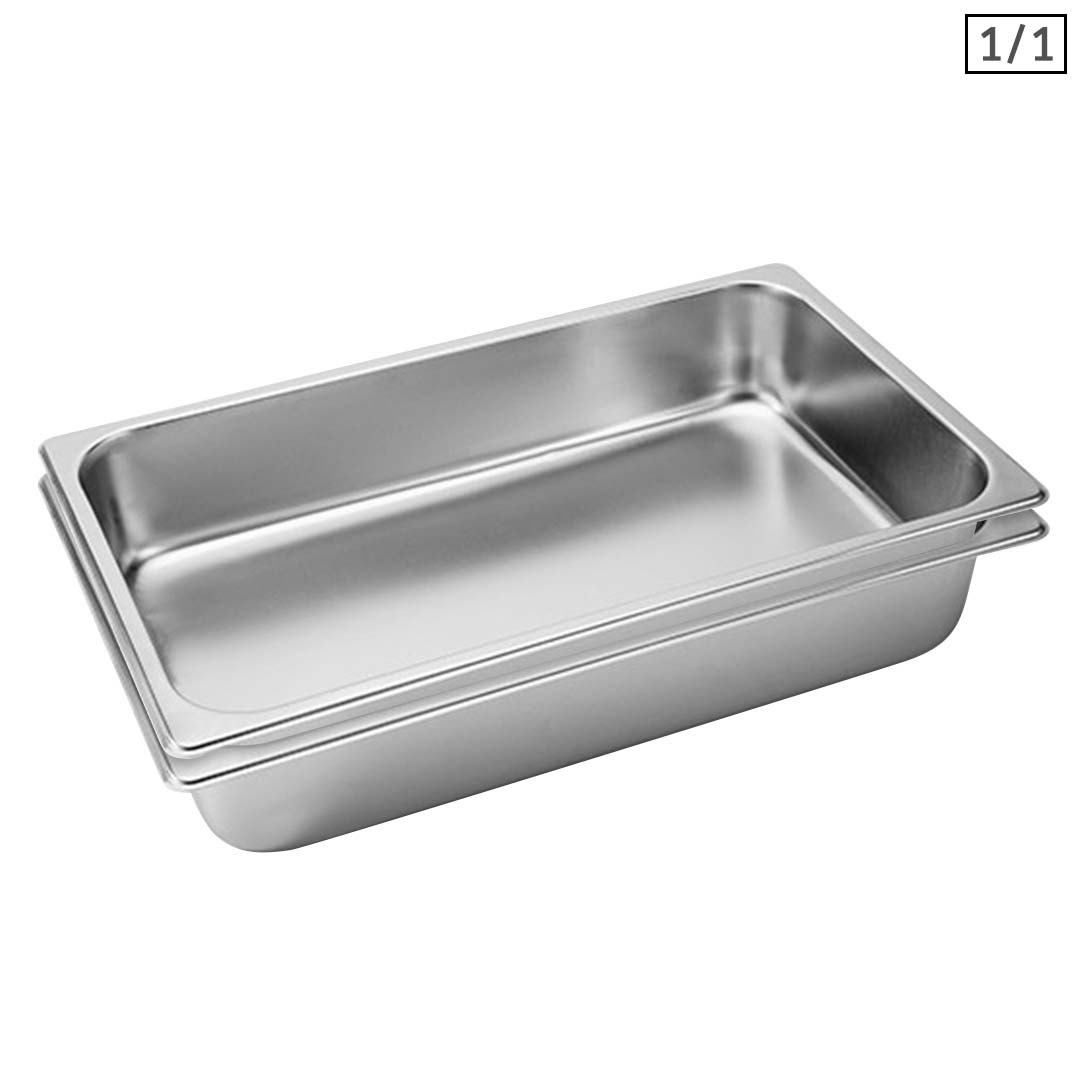
2 X Gastronorm Gn Pan Full Size 1/1 Gn Pan 10cm Deep Stainless Steel Tray
Features: SOGA Stainless Steel Gastronorm Pan is a standard size that fits into universal racks, heating elements, and walk-in coolers. This standard is made to rationalize the working processes in food industry operations by creating a high level of compatibility with kitchen equipment. All inserts are stackable and have rounded reinforced edges. A reinforced corner design gives strength and allows space between pans for easy removal. Anti-jam stacking lugs ensure that the Gastronorm pan won't stick to other pans when you take it out of storage. This feature allows you to save space by stacking pans without worrying about a hassle the next time you want to use them. They have seamless construction and are durable, corrosion-resistant, and non-tarnishing. It does not react to any food and protects flavors. Suitable for heavy commercial use such as hotel, restaurant, buffet, catering party portions, cooking, and more. Specifications: Material: Stainless Steel Dimension: 53cmx32.5cmx10cm Weight: Approx. 2.5kg Usage: Commercial Kitchen Home Cooking Package Includes: 2X 100% Brand New SOGA Gastronorm Pans
Brand: SOGA
Category: Home & Garden > Kitchen & Dining > Kitchen Appliance Accessories > Steam Table Accessories > Steam Table Pans